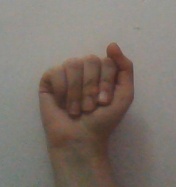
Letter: saad